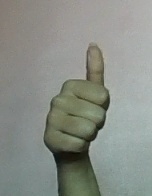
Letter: aleff